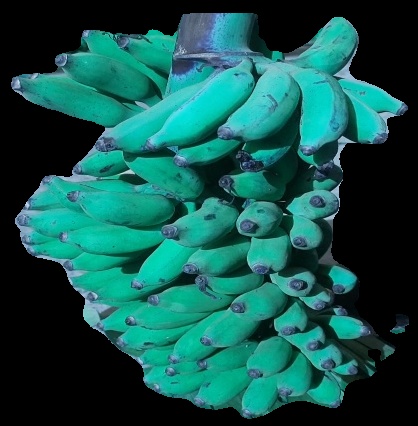
Variety: elakki-bale
Grade: grade3